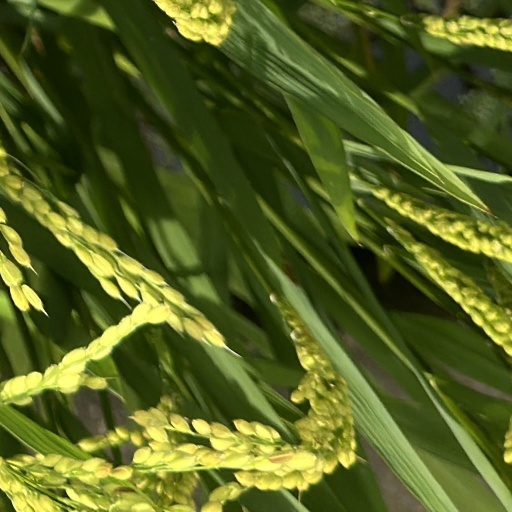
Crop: rice